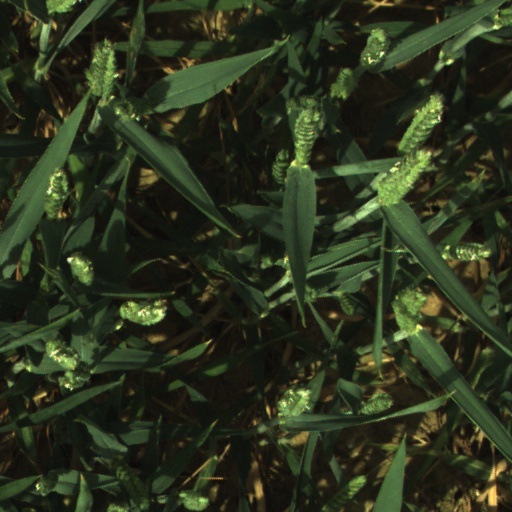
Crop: wheat